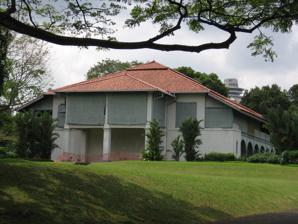
Building: Sri Temasek
Country: Malaysia
Year built: 1869
Official residence of the Prime Minister of Singapore Sri Temasek 斯里淡马锡 ( Chinese ) ஸ்ரீ தெமாசெக் ( Tamil ) The southern facade of Sri Temasek General information Type Detached house Location Newton , Singapore Coordinates 1°18′14″N 103°50′35″E / 1.30389°N 103.84306°E / 1.30389; 103.84306 Current tenants None Completed 1869 ; 156 years ago ( 1869 ) Owner Government of Singapore Technical details Floor count 2 Floor area 1,600 m 2 (17,000 sq ft) Design and construction Architect(s) John Frederick Adolphus McNair Awards and prizes Urban Redevelopment Authority Architectural Heritage Award (2008) National monument of Singapore Designated 14 February 1992 ; 32 years ago ( 1992-02-14 ) Reference no. 24 Sri Temasek is a two-storey detached house built in 1869 which is sited within the grounds of the Istana in Singapore . During the island's colonial era, it served as the residence of the Chief Secretary . Since Singapore gained self-governance from the United Kingdom in 1959, the house has been the official residence of the Prime Minister of Singapore , though none of the prime ministers have ever lived there. Together with the Istana, it was gazetted a national monument on 14 February 1992. Name The name of the house, Sri Temasek, means "splendour of Temasek" in Malay . The Malay word seri or sri means "charm; quintessence; splendour; glory" or a " cynosure " (something that attracts attention by its brilliancy or beauty; a centre of attraction, interest, or admiration) Temasek , which means "sea town" in Javanese , was the name of an early city on the site of modern Singapore. Today, it is used as an epithet for Singapore. The house was originally merely known as the official residence of the Colonial Secretary of the Straits Settlements  (till 1946) Colonial Secretary of Singapore (till 1955) and Chief Secretary of Singapore (till 1959)  and did not have its own name. When the State of Singapore was proclaimed and the first prime minister, Lee Kuan Yew assumed office in June 1959, after which the house, which has become the official residence of the Prime Minister, has been officially named Sri Temasek, while the Government House has been officially renamed as the Istana, which means palace. Design The construction of the Istana (then called the Government House) and Sri Temasek was ordered by the Governor of the Straits Settlements , Sir Harry St. George Ord , after the original governor's residence had to be demolished in 1859 to make way for Fort Canning on the hill that bears its name. Sri Temasek was designed by John Frederick Adolphus McNair (1829–1910), a civil engineer who was appointed Executive Engineer and Superintendent of Convicts of the Straits Settlements, and built largely using Indian convict labour from Bencoolen . It was completed in 1869. A 1,600 m 2 (17,000 sq ft) two-storey detached house – often called a bungalow in Singapore – with European and Asian features, Sri Temasek has a symmetrical layout consisting of deep verandahs surrounding central living spaces. Notable architectural features include arches on its upper level, an intricate timber arcade with a mixture of eastern and western decorative motifs, and a Chinese moon gate (a circular gateway) on the building's second floor. Although few records exist concerning the moon gate's construction and usage, it is known to have made its appearance in the house in the 1960s and to have been designed and built by William Swaffield, a pre- World War II Comptroller of Government House and a professional furniture designer. It is constructed of chengal, teak and meranti wood. In the middle of the driveway in front of the house, there is a brick pit that was originally used by horse-drawn carriages. The house was gazetted together with the Istana as a national monument on 14 February 1992. Sri Temasek was not used for a number of years and fell into disrepair. It then underwent restoration between 2006 and March 2008 by CPG Consultants under the supervision of architect Maureen Soh. As the original hand-crafted timber arches and railings on the first-storey verandah had been damaged by termites , replacements moulded from the originals made with an aluminium-cast alloy were used. Details on railings, doors and windows were restored, and several pintu pagar (traditional wooden half-doors) and wooden flooring reinstated. The former servants' quarters at the rear of the building were turned into a heritage gallery. The restoration works on Sri Temasek won the Urban Redevelopment Authority 's Architectural Heritage Award in Category A (national monuments and fully conserved buildings) in 2008. Use A stone plaque bearing the name Sri Temasek in the grounds of the Istana – photographed on 31 January 2006 When first built in 1869, Sri Temasek was the residence of the Colonial Secretary of the Straits Settlements (later Colonial Secretary/Chief Secretary of Singapore). All holders of the position had resided in Sri Temasek from 1869 to 1959. It is currently designated as the official residence of the Prime Minister of Singapore since 1959, though none of the past and present holders of the post, Lee Kuan Yew , Goh Chok Tong and Lee Hsien Loong , have lived in it as a family home. In the 1998 book Lee Kuan Yew: The Man and His Ideas , Lee Kuan Yew said that when he became prime minister in 1959, he and his wife Kwa Geok Choo decided not to move into Sri Temasek with their three children, who were then aged seven, five and two, because the couple "did not want them to grow up in such grand surroundings with butlers and orderlies to fuss over their needs". The family did stay there in 1965 for a short time for security reasons when Singapore was expelled from Malaysia . Apart from that, according to a 2000 Straits Times interview with Kwa, the Lee children often played in the grounds of the house in the evening while their father played golf or made use of the practice tee and putting green. Sri Temasek has been used mostly for official functions, particularly in the 1960s and 1970s. Prominent visitors included Tunku Abdul Rahman , the first Prime Minister of Malaysia ; Spiro Agnew , the Vice-President of the United States; Indian Prime Minister Indira Gandhi ; Denis Healey , British Defence Secretary ; and King Hussein of Jordan . Sri Temasek was the venue for a party hosted in 1962 by Lee Kuan Yew to thank trade unionists and civil servants for their help with the referendum on Singapore joining Malaysia , and in 1983 the body of the late Minister for Finance Hon Sui Sen lay in state there. On 8 August 2008, Prime Minister Lee Hsien Loong delivered his National Day message from Sri Temasek for the first time. The wake for Madam Kwa Geok Choo, mother of Prime Minister Lee Hsien Loong and the wife of Singaporean statesman Lee Kuan Yew, was held at Sri Temasek in October 2010. In March 2015, a private family wake for Lee Kuan Yew was held there. Since 2024, Sri Temasek has been the working office of Prime Minister Lawrence Wong due to the ongoing renovations at The Istana. Notes